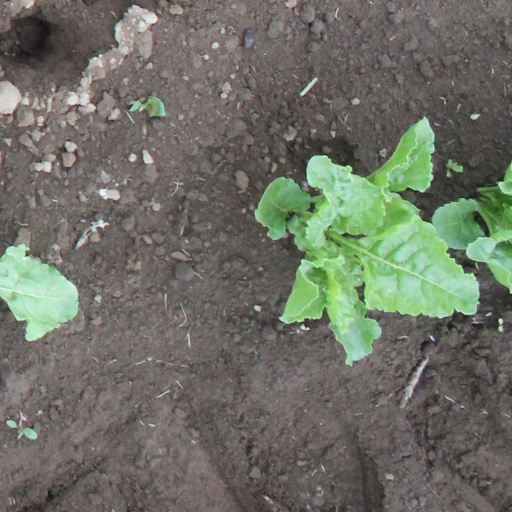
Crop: sugar beet